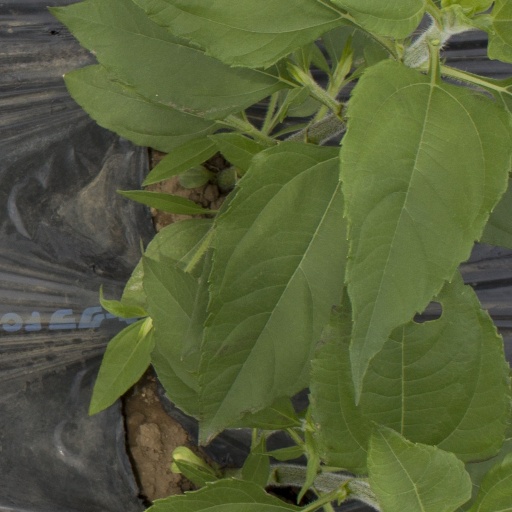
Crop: Jerusalem artichoke